John Skinner Prout

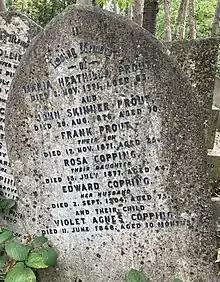
Family grave of John Skinner Prout in Highgate Cemetery

In the first four years of his residence in Sydney, between 1840 and 1844, Prout undertook a number of sketching tours in the districts around Sydney. Prout followed the route of many artists of the period, journeying west across the Blue Mountains towards Bathurst, south to Broulee and the Illawarra district, and north to Newcastle and Port Stephens. Returning from these travels, Prout would work up his sketches into finished works in lithographs, watercolour and oil paint for sale.